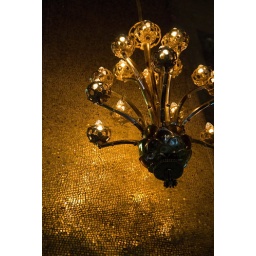
Glittering golden wall illuminated by a single chandelier in Stockholm City Hall